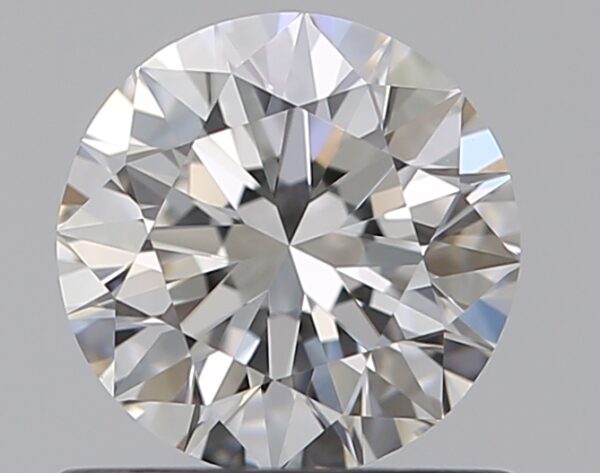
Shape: round
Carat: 0.7
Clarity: VVS2
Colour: F
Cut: EX
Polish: EX
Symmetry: EX
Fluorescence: F
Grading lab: GIA
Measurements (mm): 5.62 x 5.66 x 3.54